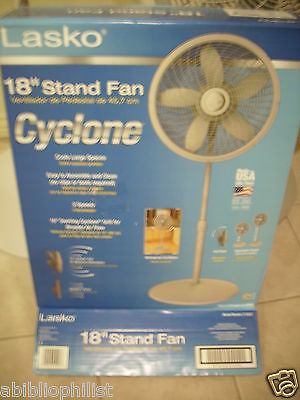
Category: fan